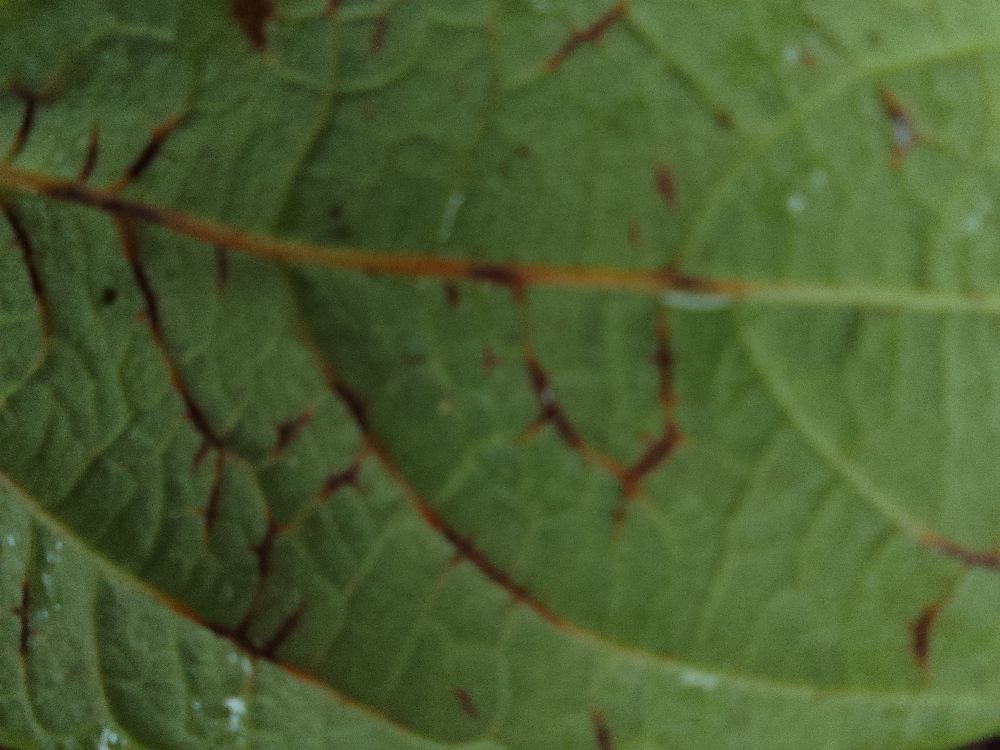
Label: anthracnose